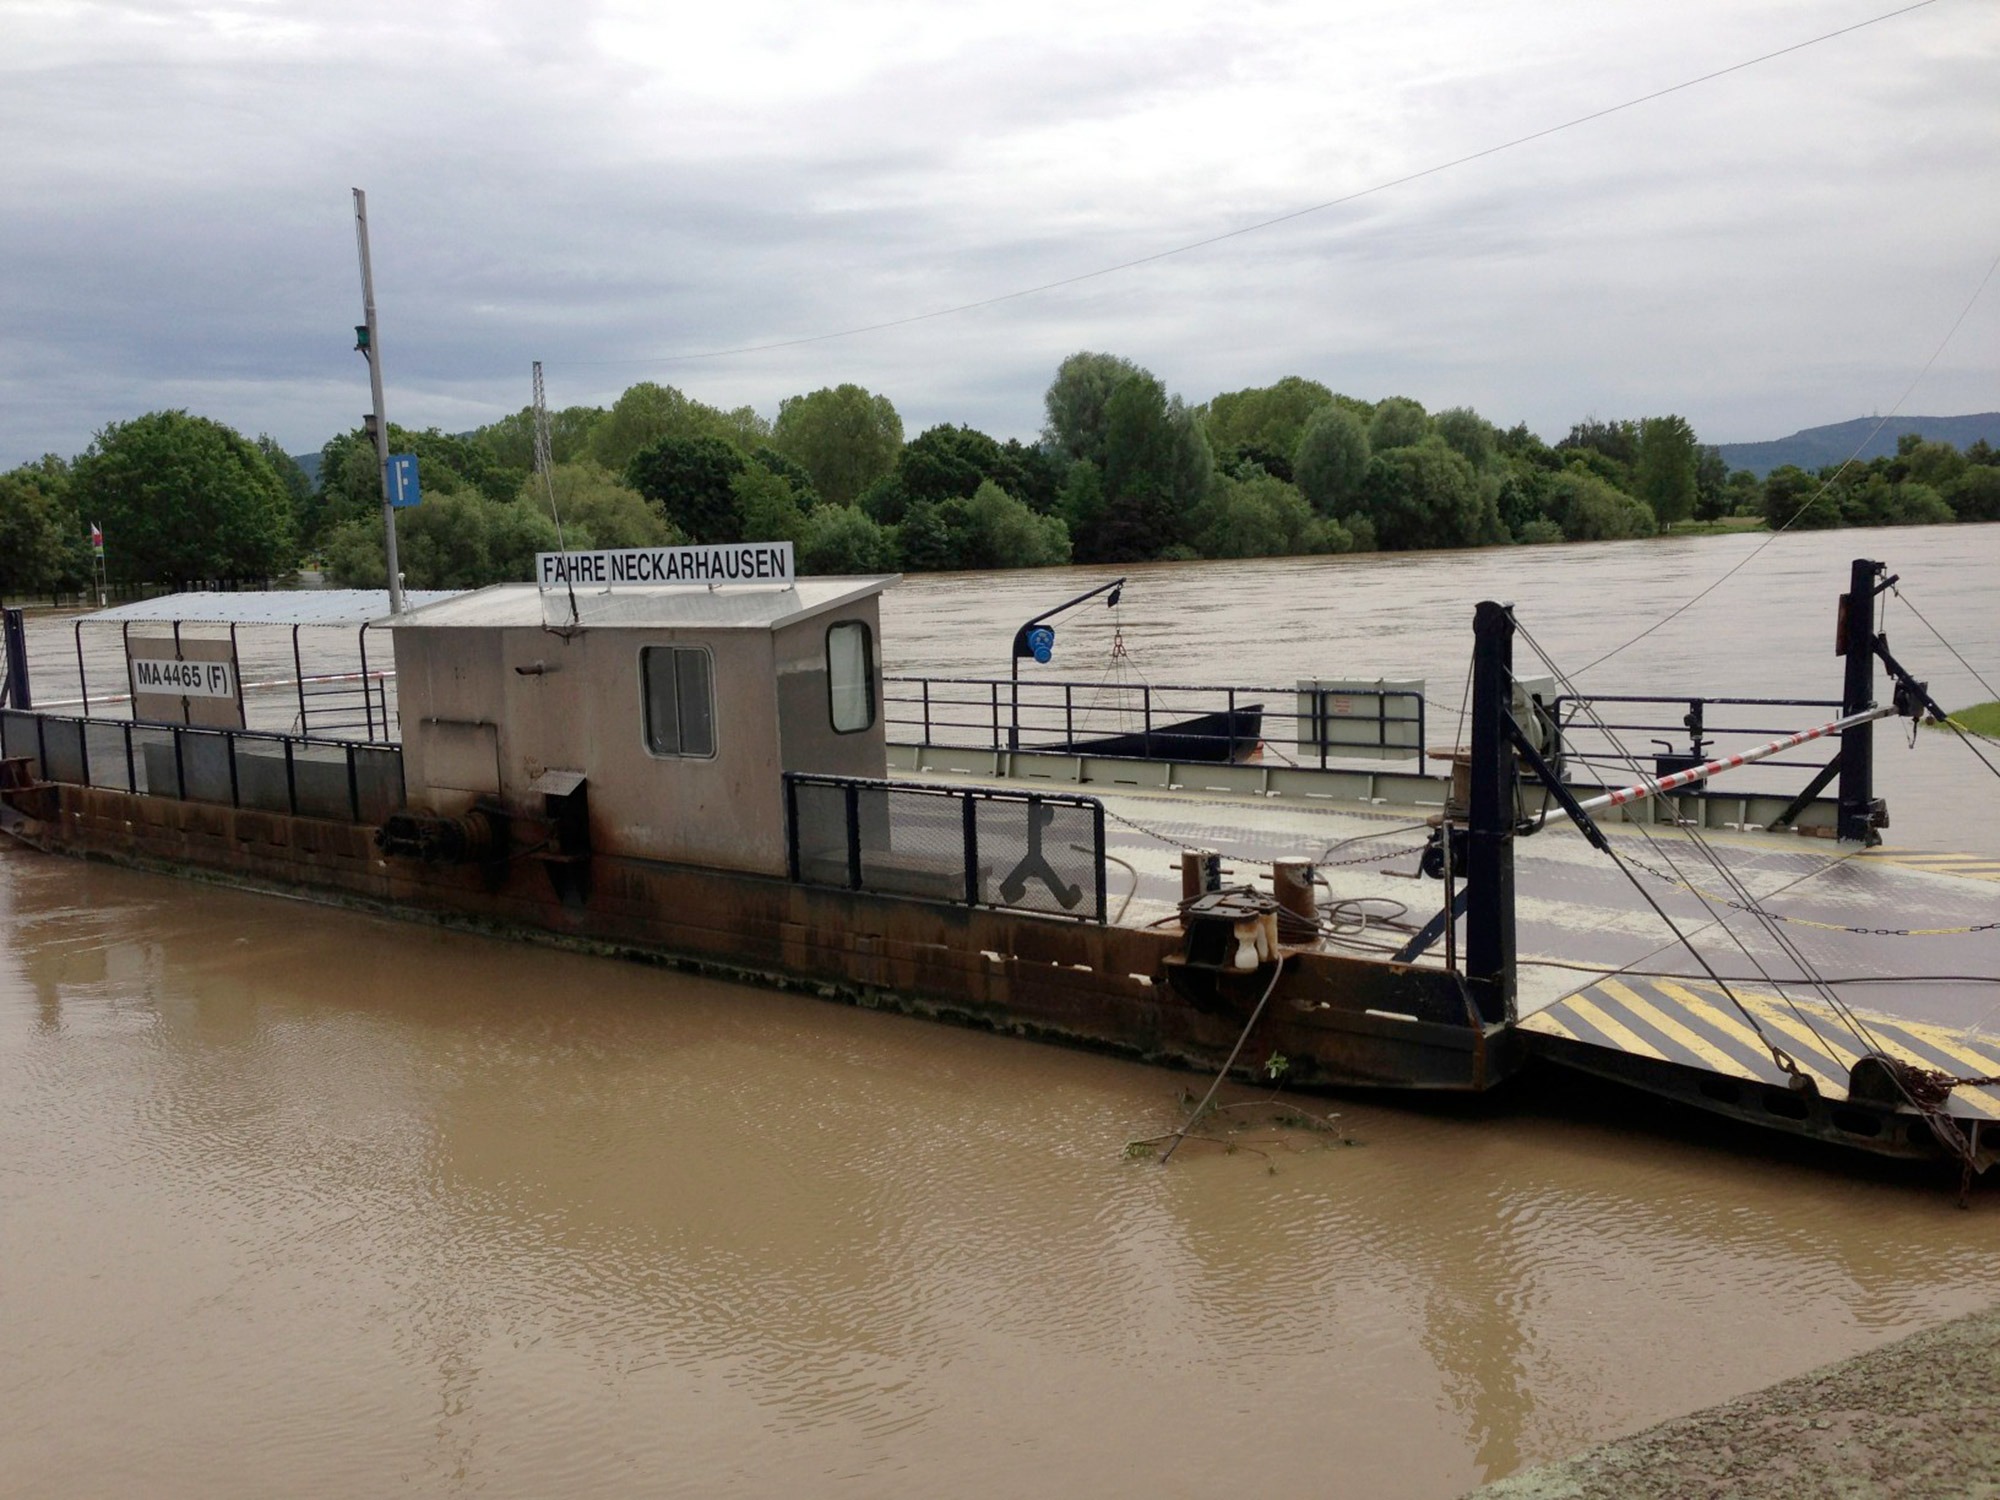
water, dock, bridge, river, canal, transport, vehicle, flood, waterway, ferry, shipping, translate, car ferry, high water, enghien, neckar live